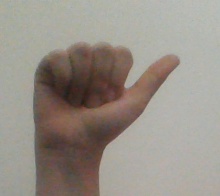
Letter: dhad